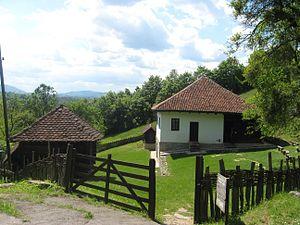
Struganik est un village de Serbie situé dans la municipalité de Mionica, district de Kolubara. Au recensement de 2011, il comptait 202 habitants.